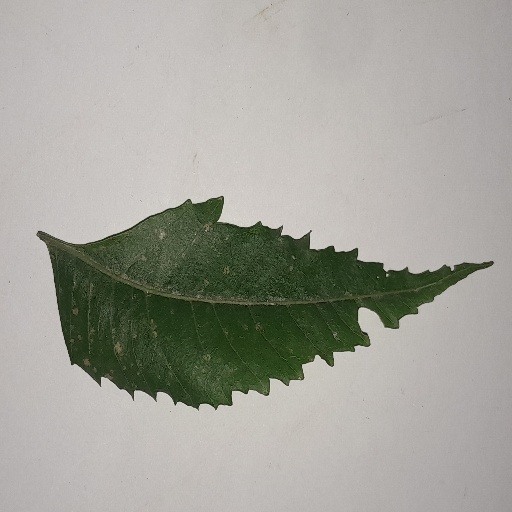
Species: Neem
Leaf condition: Powdery Mildew